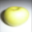
Label: apple